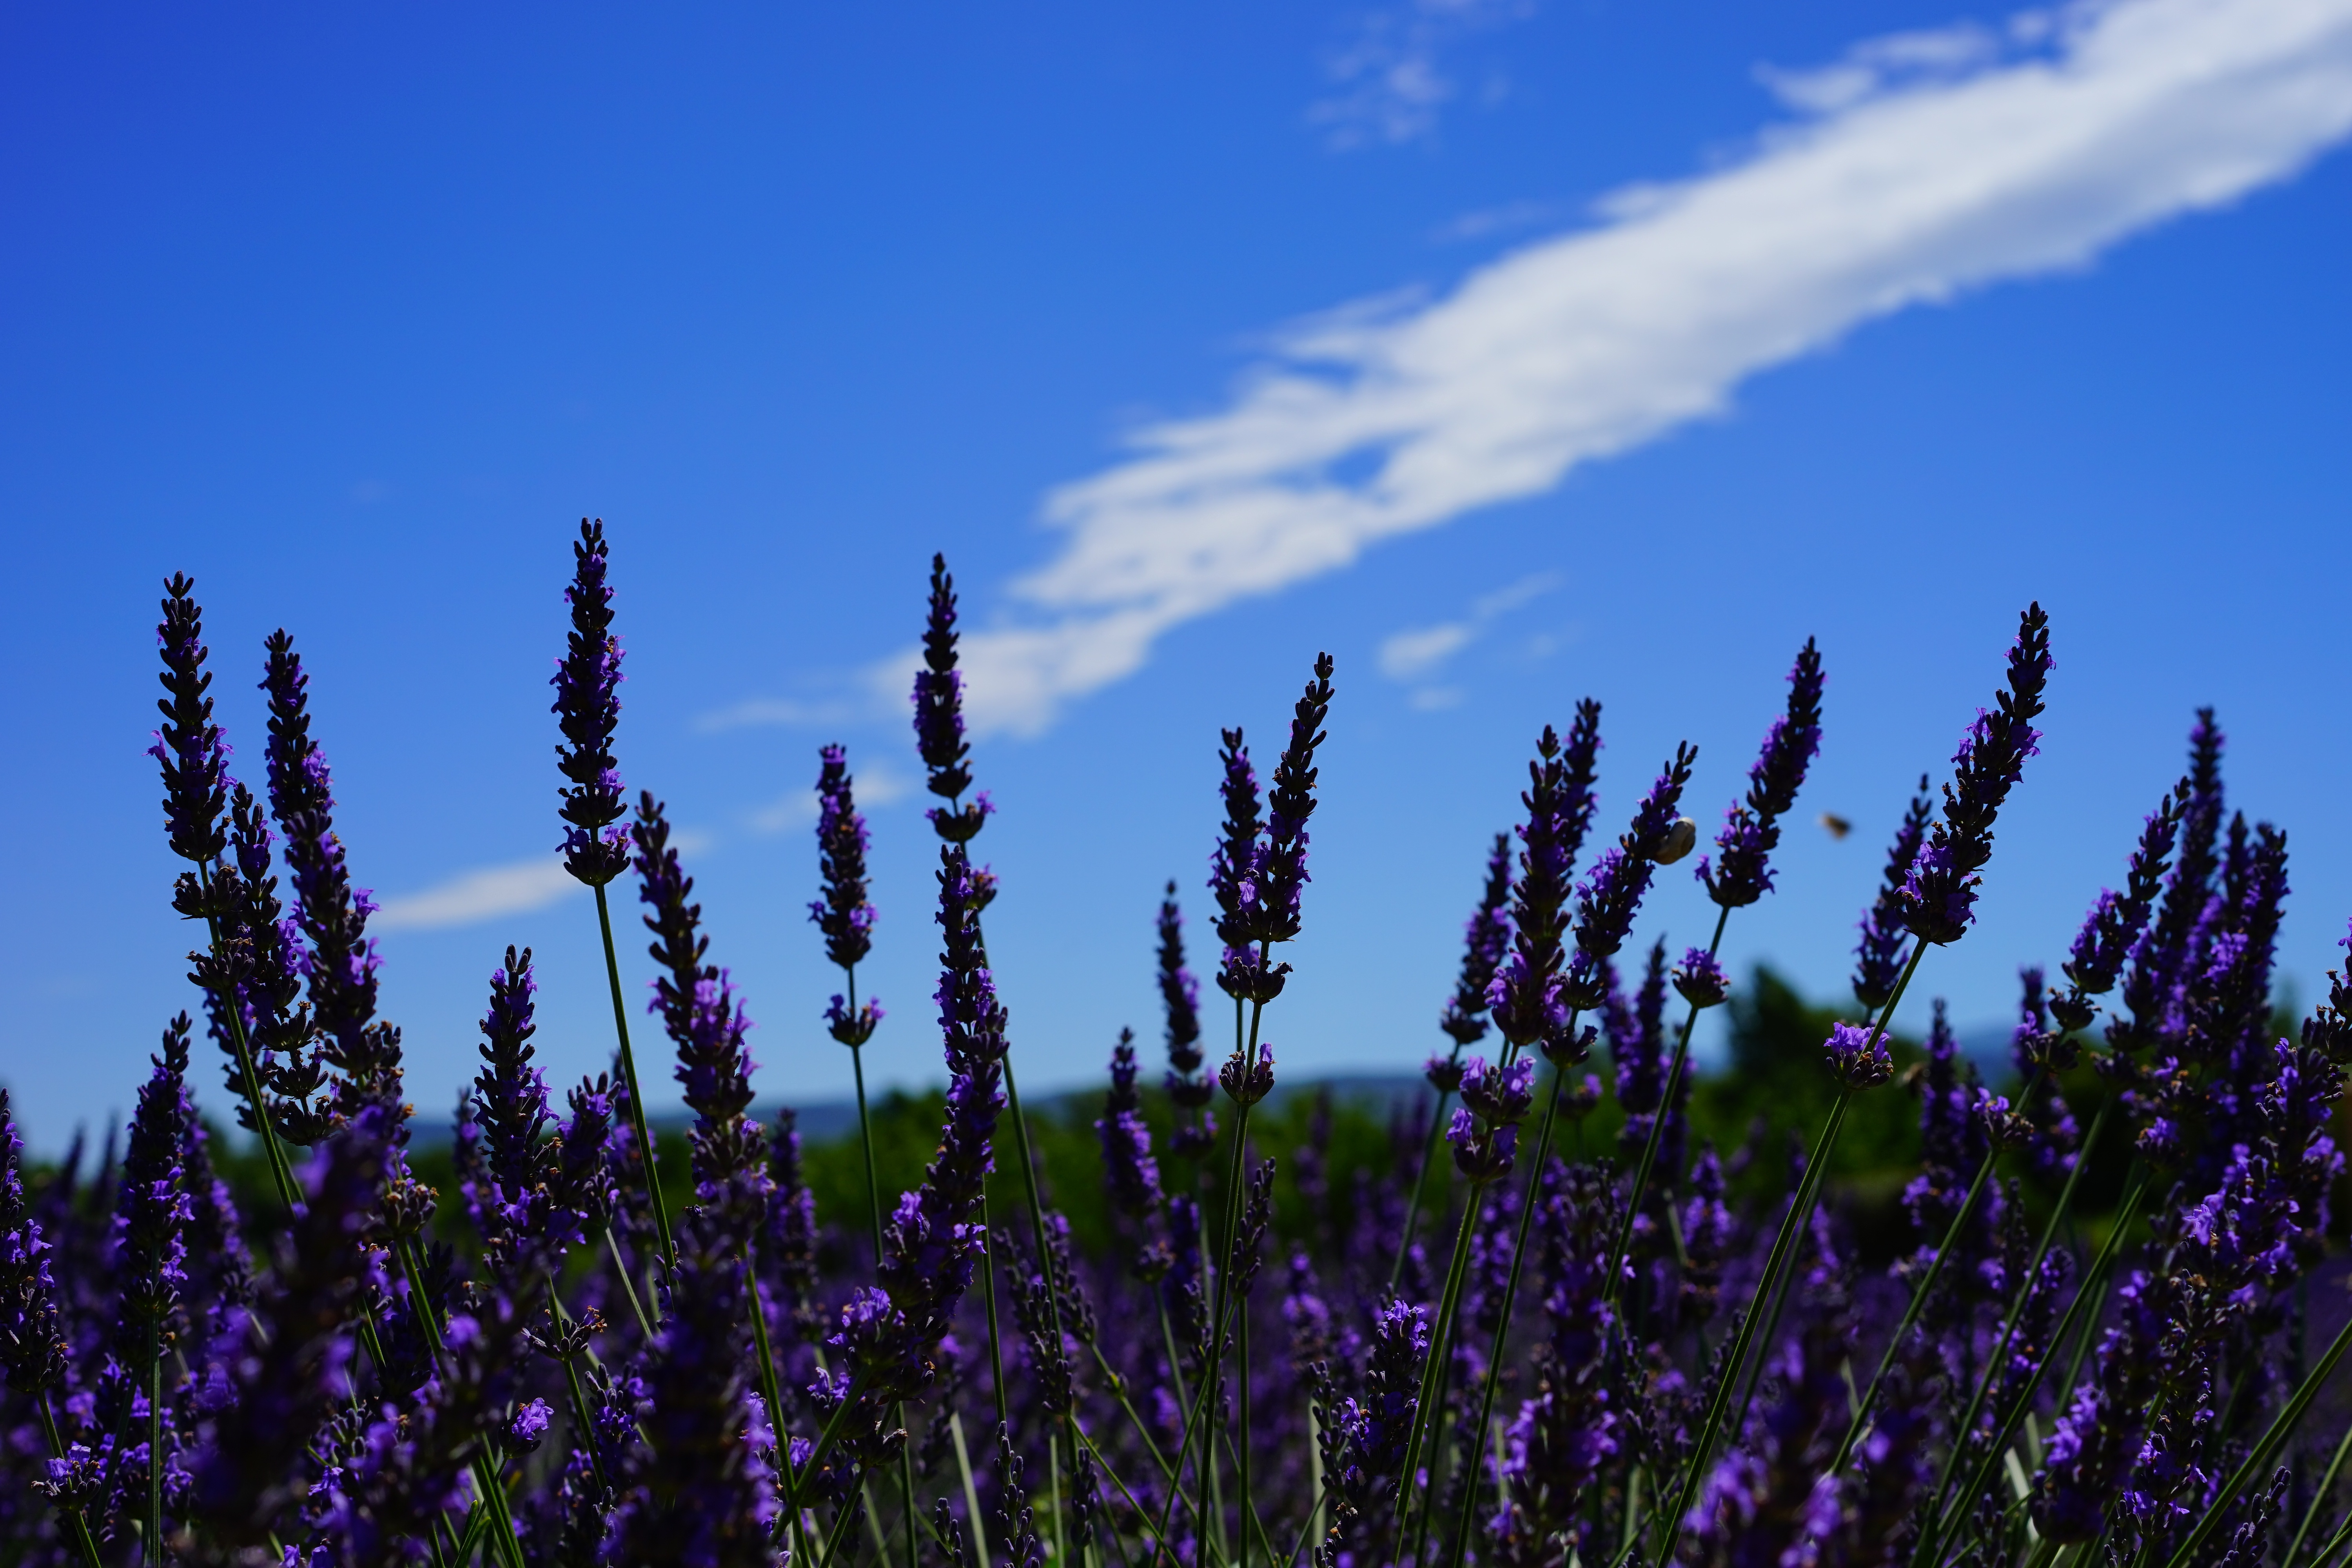
nature, grass, plant, sky, field, meadow, prairie, flower, purple, summer, floral, aroma, green, herb, crop, botany, blue, agriculture, garden, flora, lavender, wildflower, flowers, wild plant, french, bed, petals, decorative, violet, lavender field, provence, fragrant, herbs, flowering, flower meadow, fragrance, lupin, aromatic, medicinal plant, inflorescence, summer flowers, garden flowers, cottage garden, flowering plant, lamiaceae, lavender flowers, dunkellia, lavender cultivation, wildblue, true lavender, narrow leaf lavender, lavandula angustifolia, lavandula officinalis, lavandula vera, scented plant, homeopathy, lavender meadow, lavendula, blooming lavender, lilac blue, grass family, land plant, english lavender